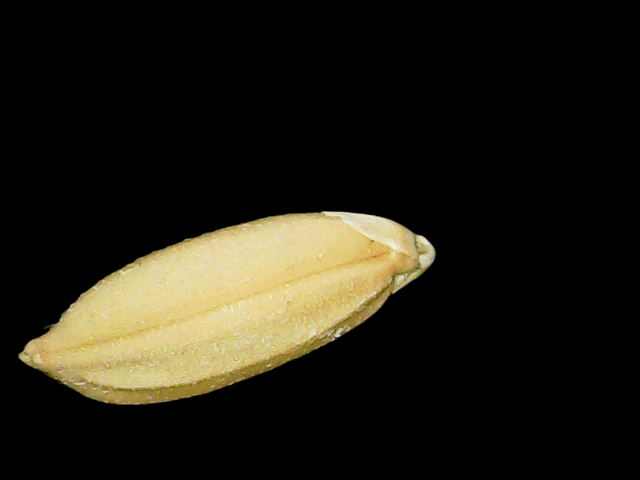
Rice variety: Binadhan08